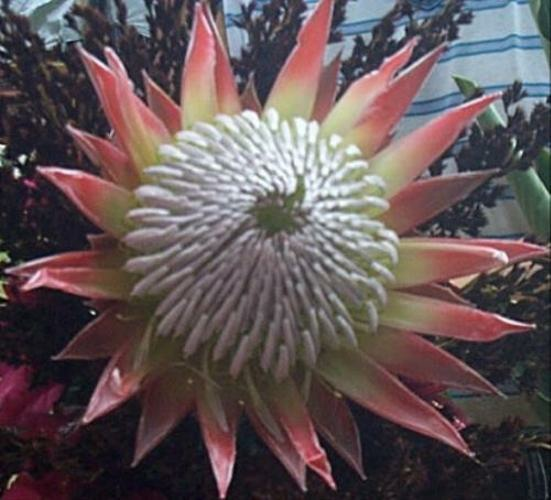
Flower: king protea